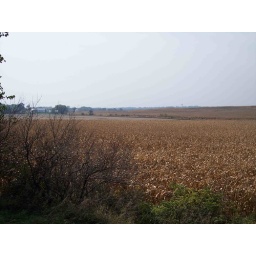
Polk City water tower is in this picture